David Gray House

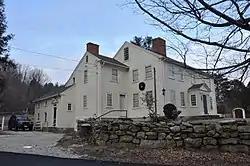

The David Gray House is a historic house in Andover, Massachusetts, United States. The -story colonial was built for David Gray, a local farmer, in about 1812, and it remained in his family until the 1930s. It is five bays wide, with a side gable roof, central chimney, and a projecting entry vestibule that has a door surround consisting of a pedimented top and fluted pilasters on the sides. Additions extend the house to the left.